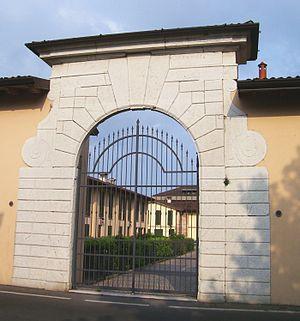
Une cascina, ou cascina a corte, est une structure agricole typique de la plaine du Pô lombarde et, pour partie, piémontaise et émilienne.